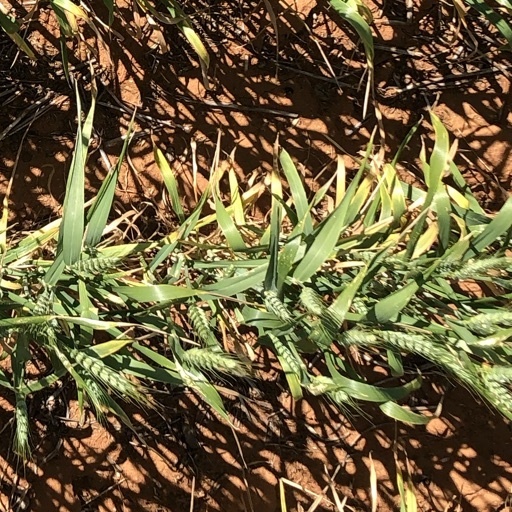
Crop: wheat